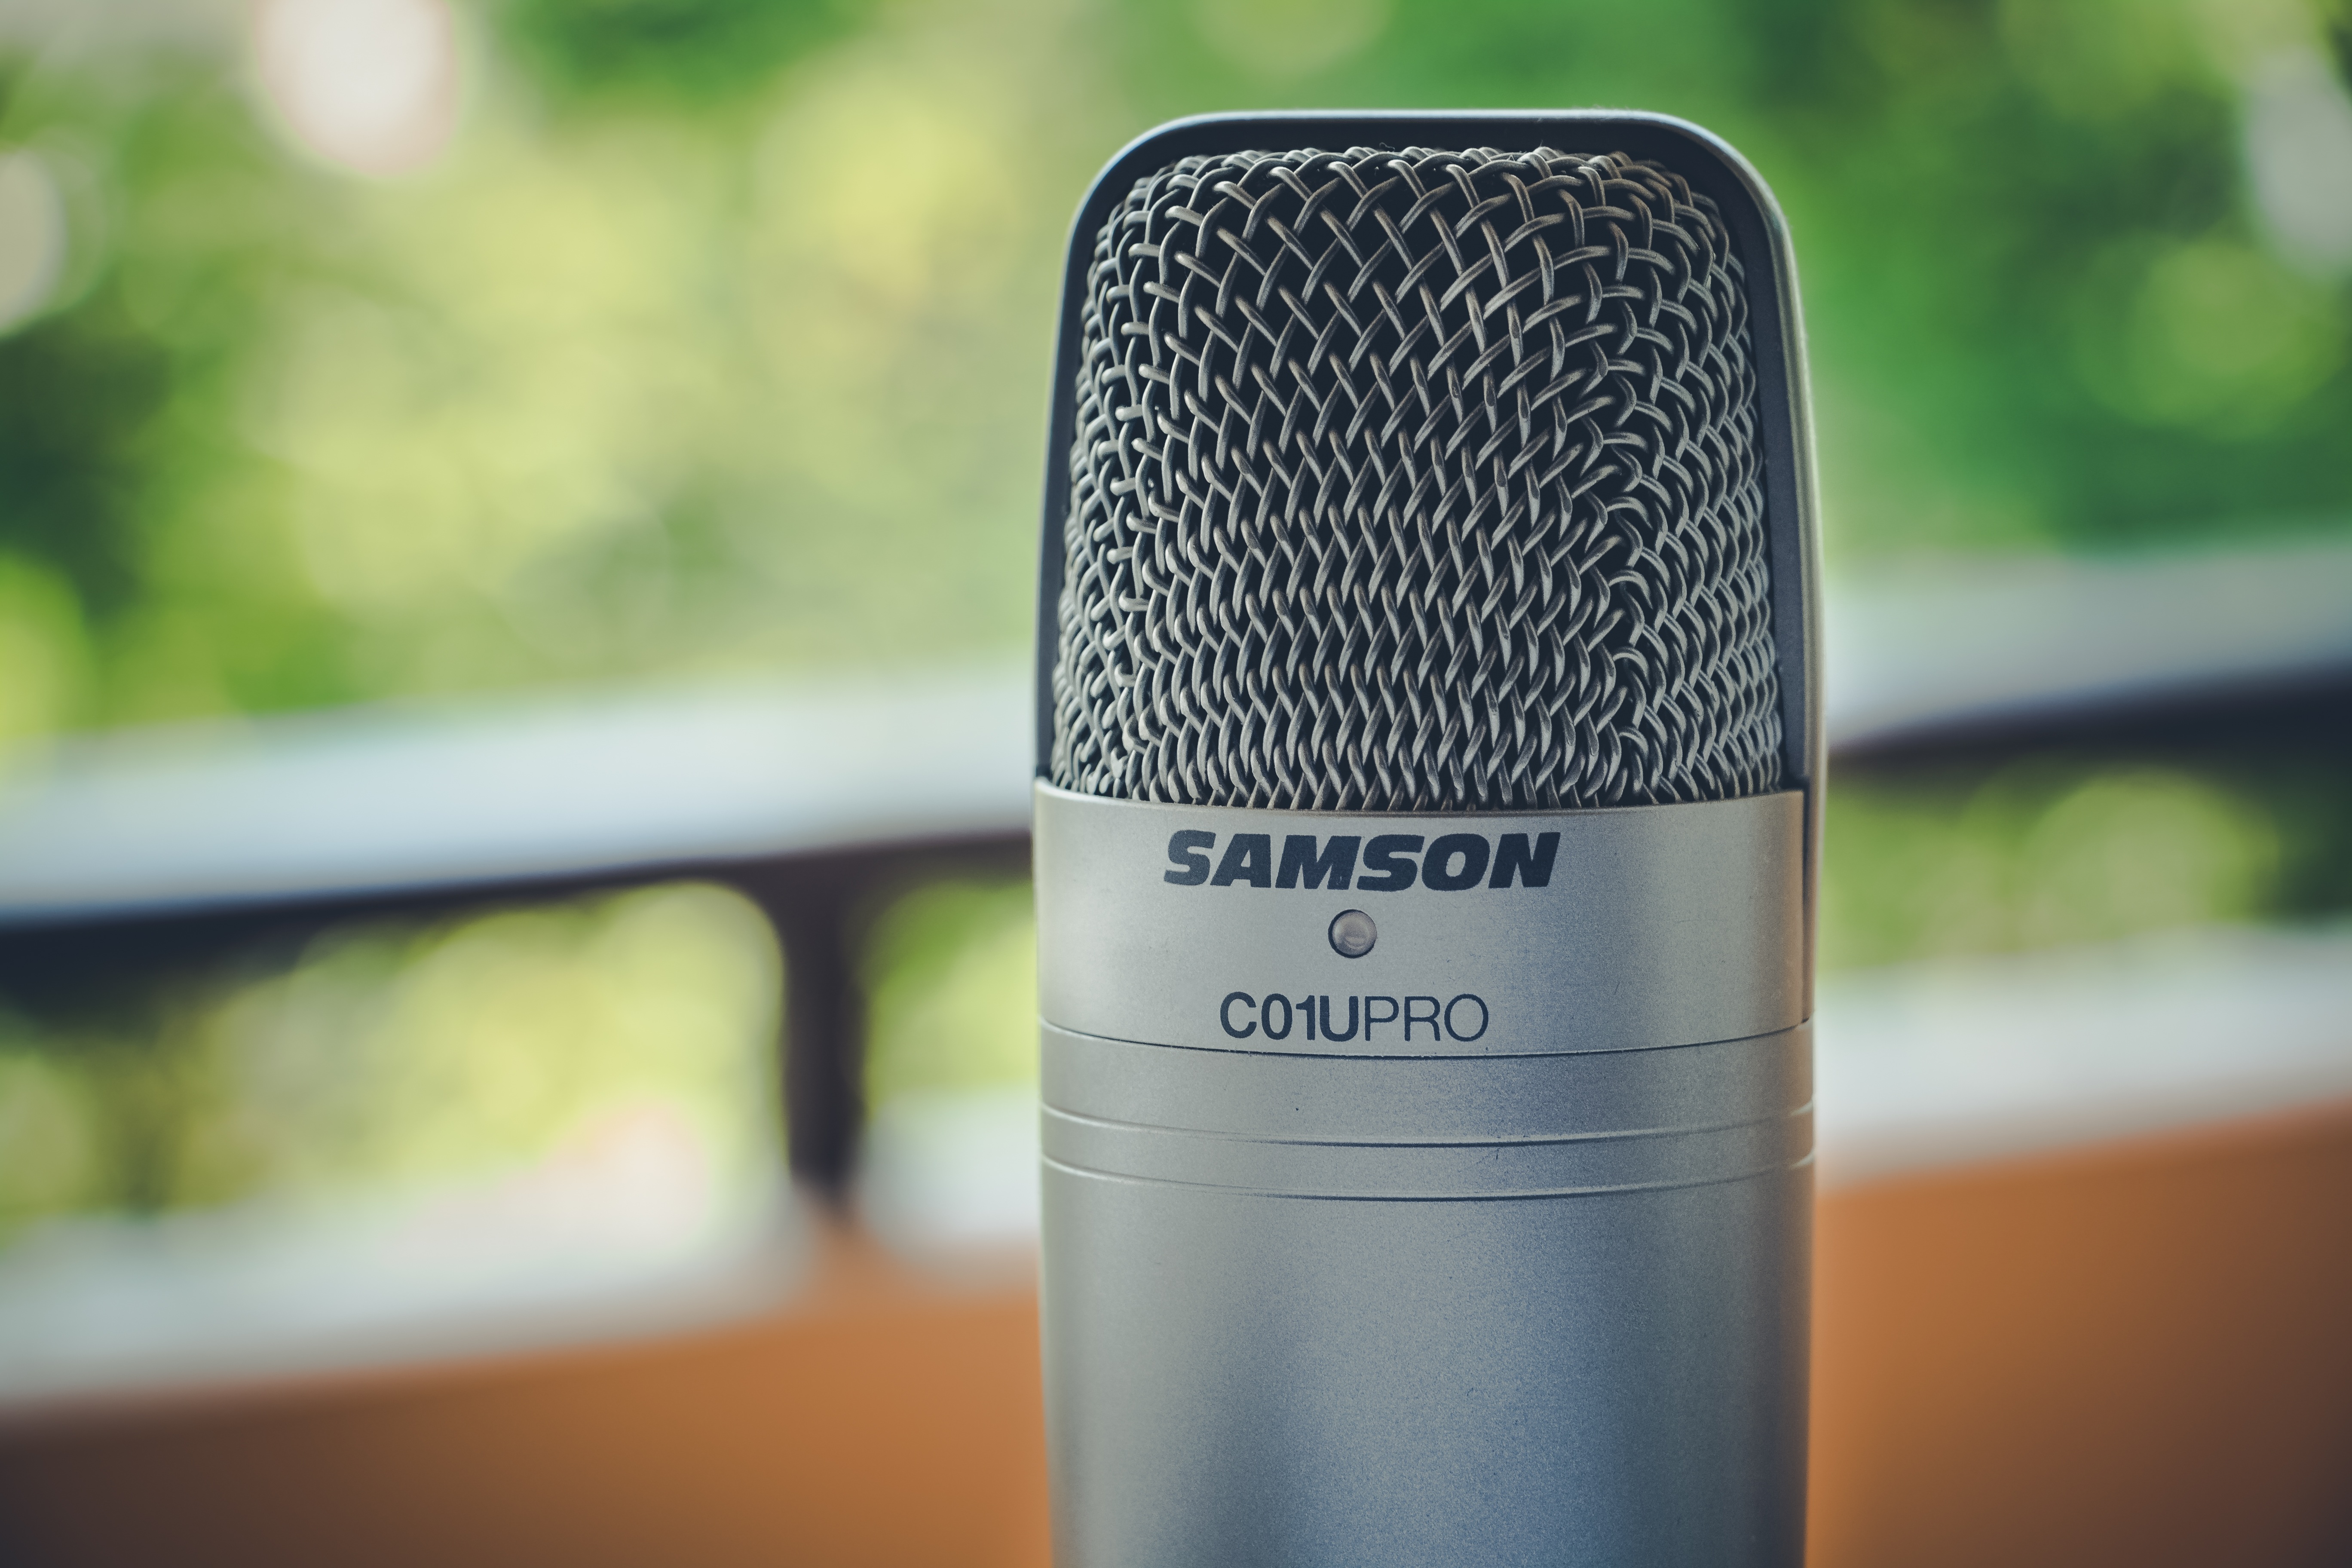
green, beauty, skin, technology, microphone, eye, audio, electronic device